Volvo B18 engine

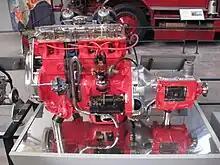
Volvo B18 engine

The B18 is a 1.8 L overhead valve (OHV) engine with two valves per cylinder. It has five main bearings, two more than the B16.